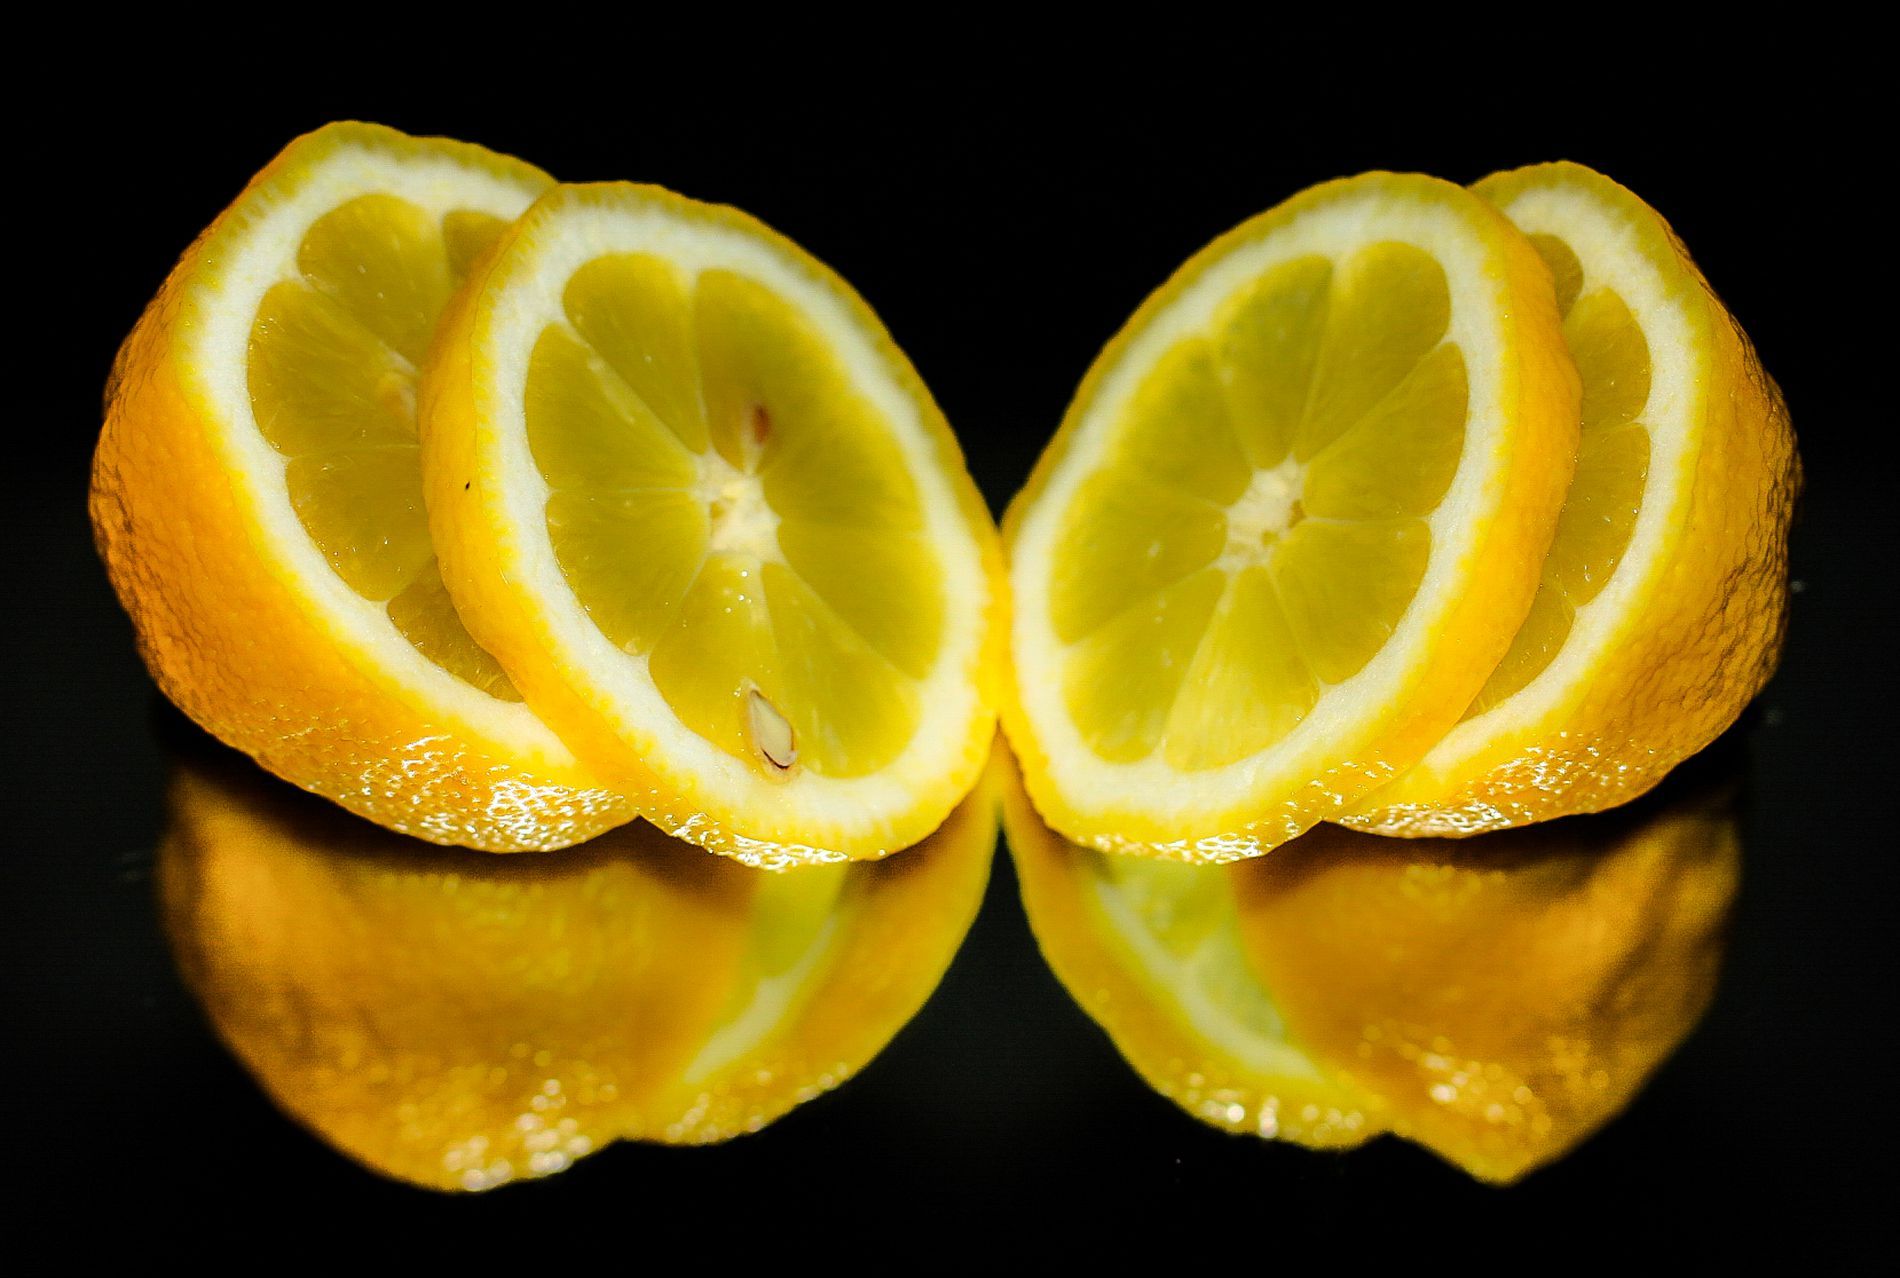
Fresh slices of lemon.
slices of a yellow lemon. The lemon is cut into several round pieces and arranged in a symmetrical way. Their reflection on a shiny black surface below them. The background is completely dark, which makes the lemon stand out.
The lighting is focused and sharp, likely coming from above. Shadows are soft, and the reflection is clear. The photo is taken from a close, low, front angle for slices of a yellow lemon. The mood is clean and fresh. The style is modern. It focuses only on the lemons. The contrast between yellow and black creates a powerful Feel. the palette feels clean and fresh
Labels: Citrus Fruit, Food, Fruit, Lemon, Plant, Produce, Orange, Lime, Grapefruit, Limon, Dark background, Surface
Camera: Canon Canon EOS 70D
Lens: 60mm, Tamron SP 60mm f/2 Macro Di II
Aperture: F3.5
Exposure: 1/60 sec
ISO: 400
Focal length: 60.0 mm